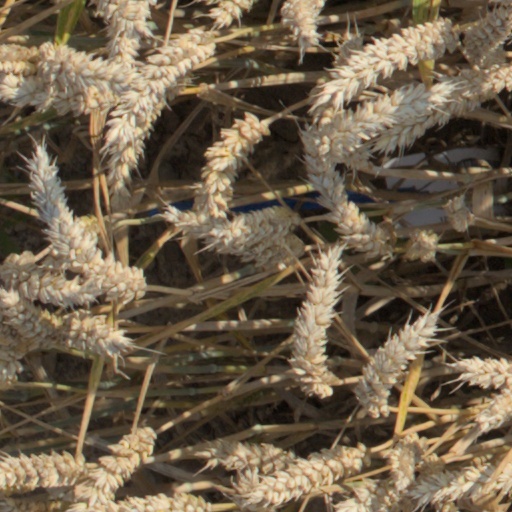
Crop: wheat